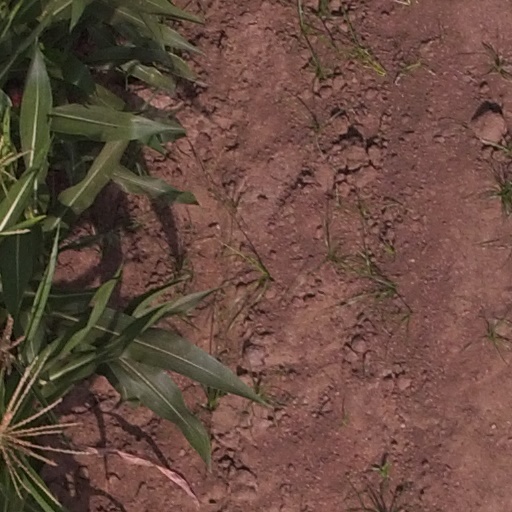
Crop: maize; corn